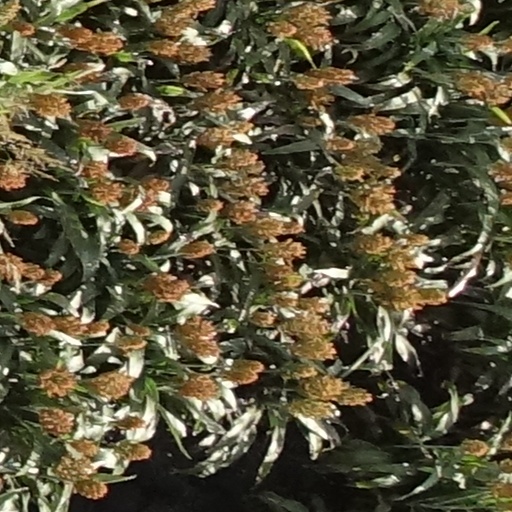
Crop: sorghum